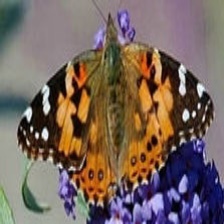
Species: PAINTED LADY
Butterfly family (ImageNet category): admiral